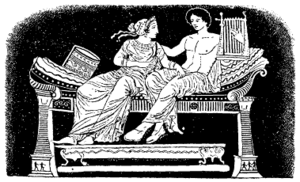
Un canapé, sofa, aussi appelé divan en Belgique et au Canada francophones, est un meuble confortable ayant plusieurs places et habituellement un dossier et un appuie-bras de chaque côté, se distinguant du divan sans dossier ni bras. Les canapés se trouvent généralement dans la salle de séjour. Ils peuvent être fabriqués avec différents textiles ou en cuir.